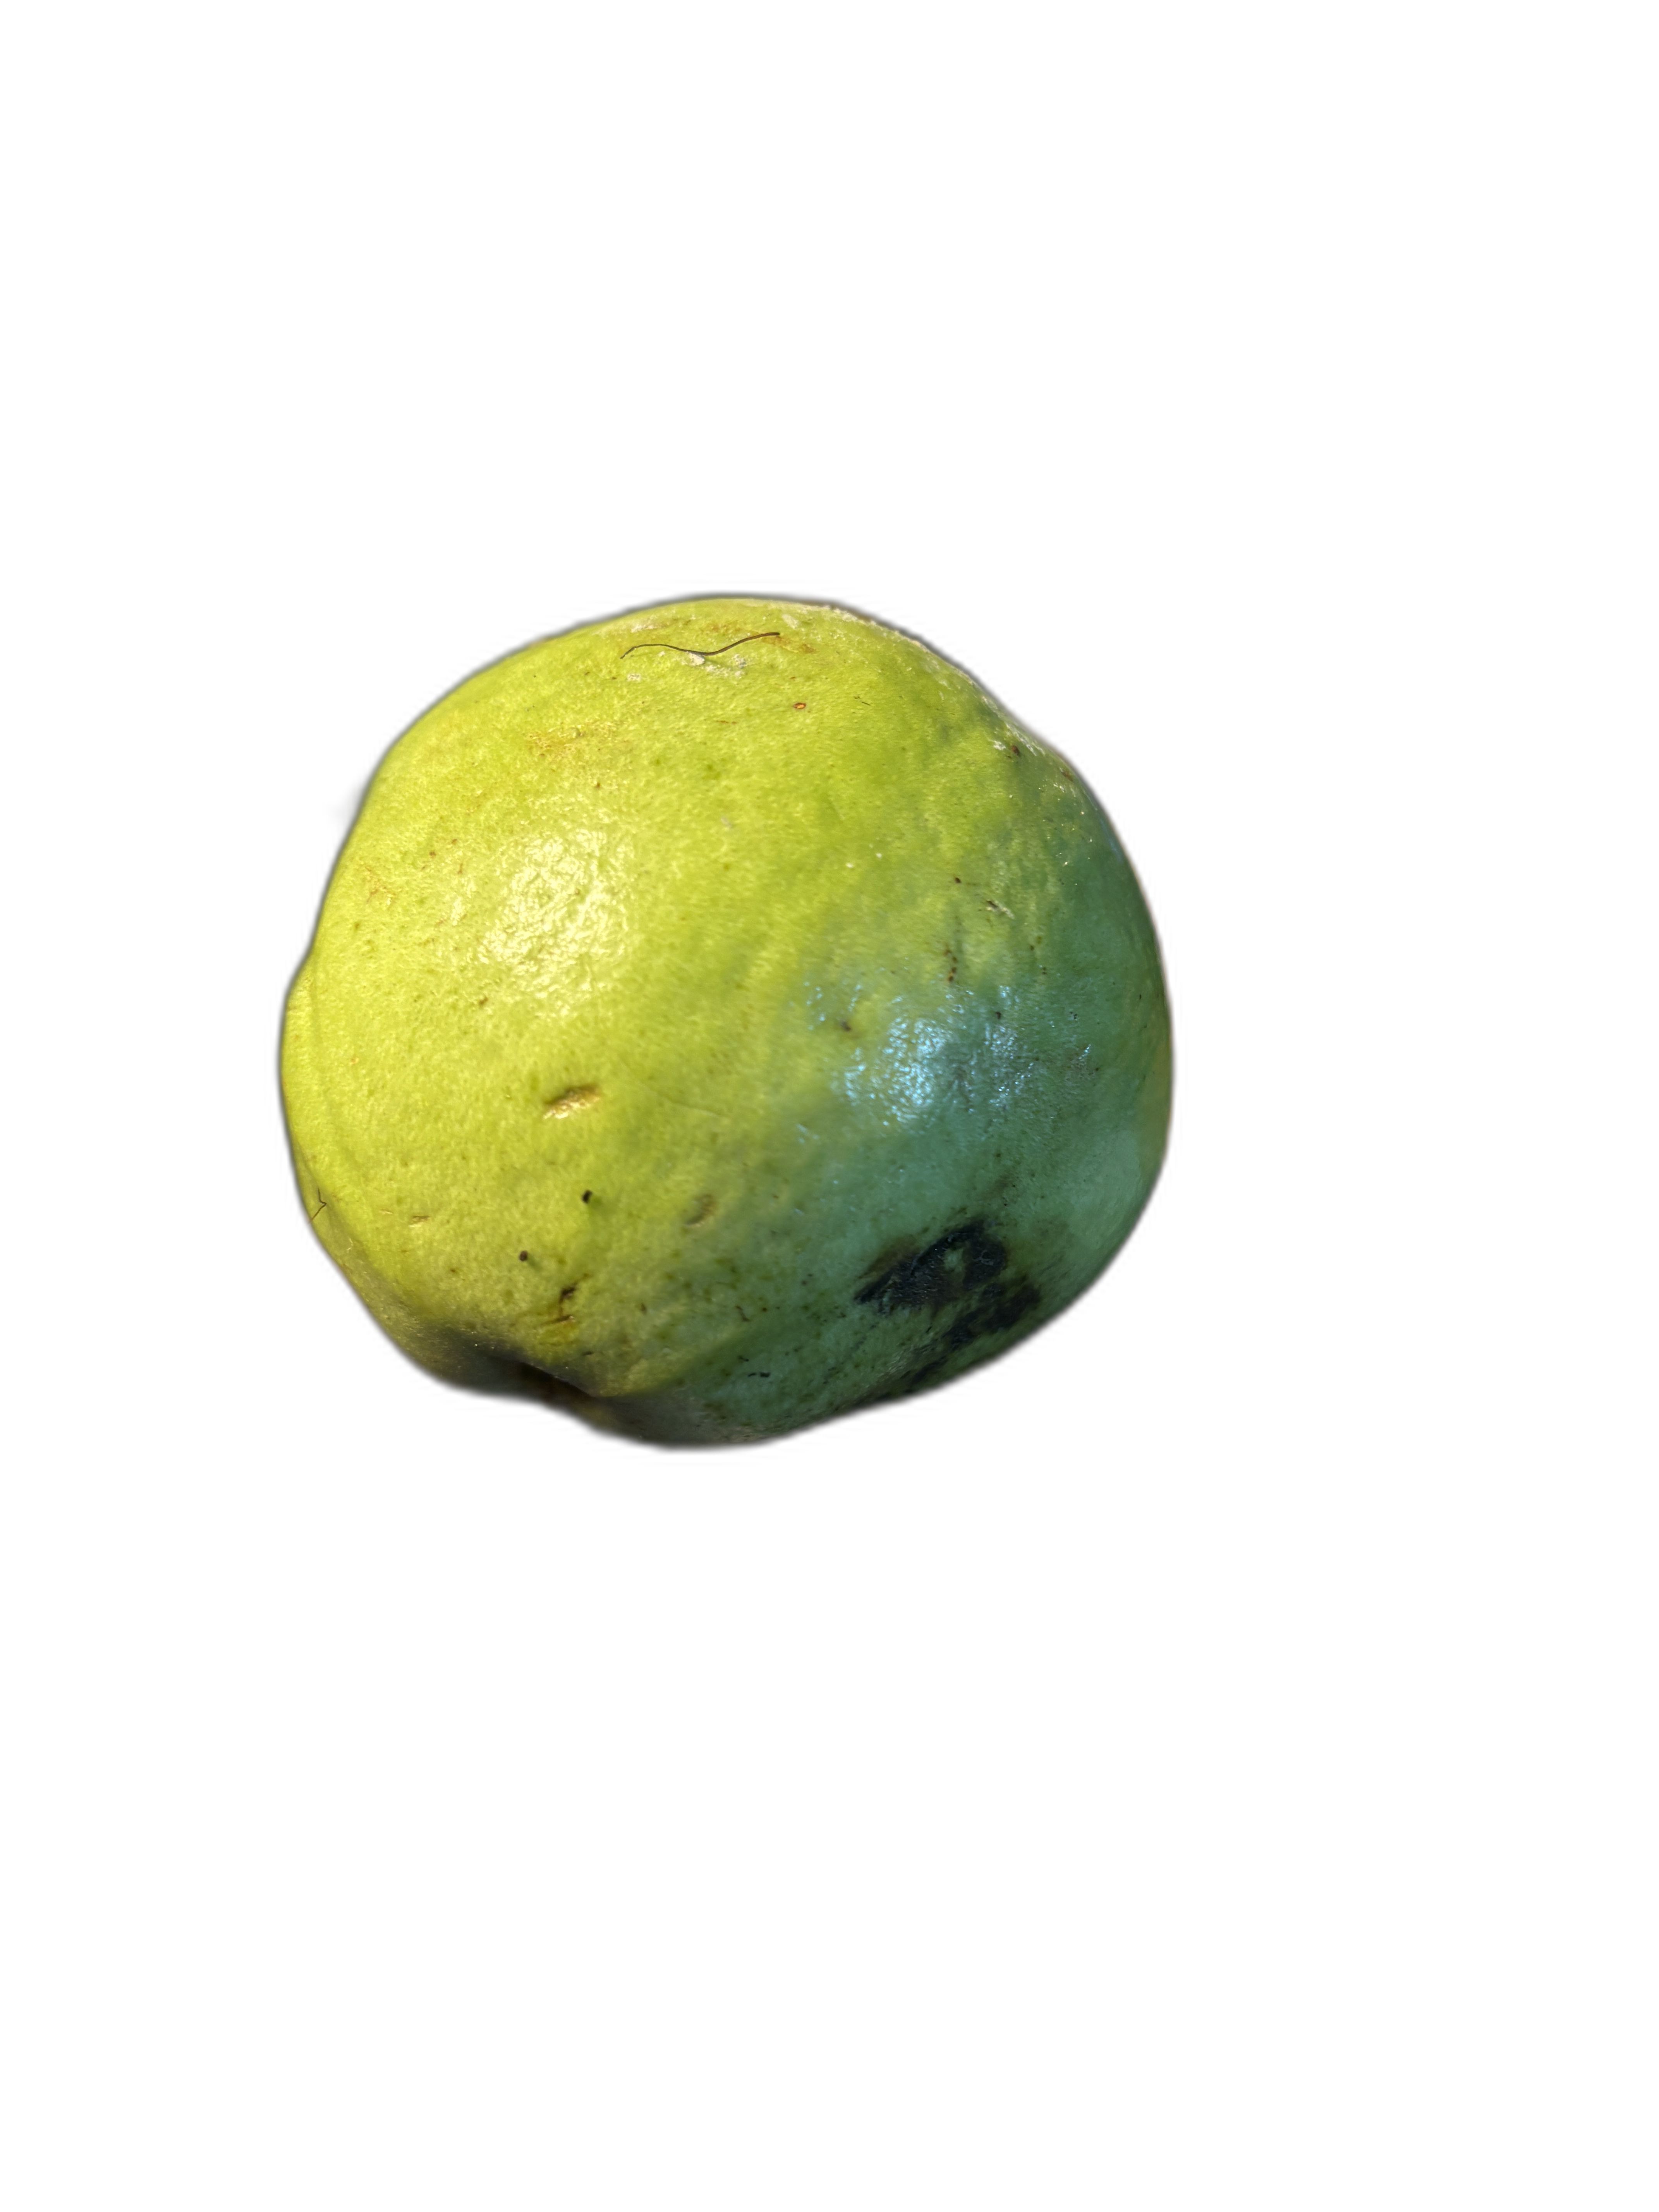
Plant part: fruit
Disease: Anthracnose